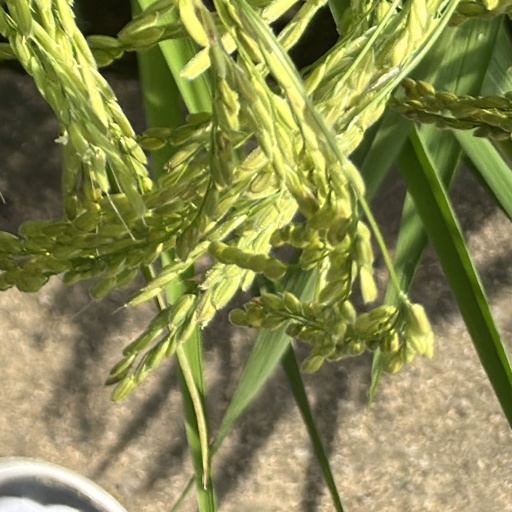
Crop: rice